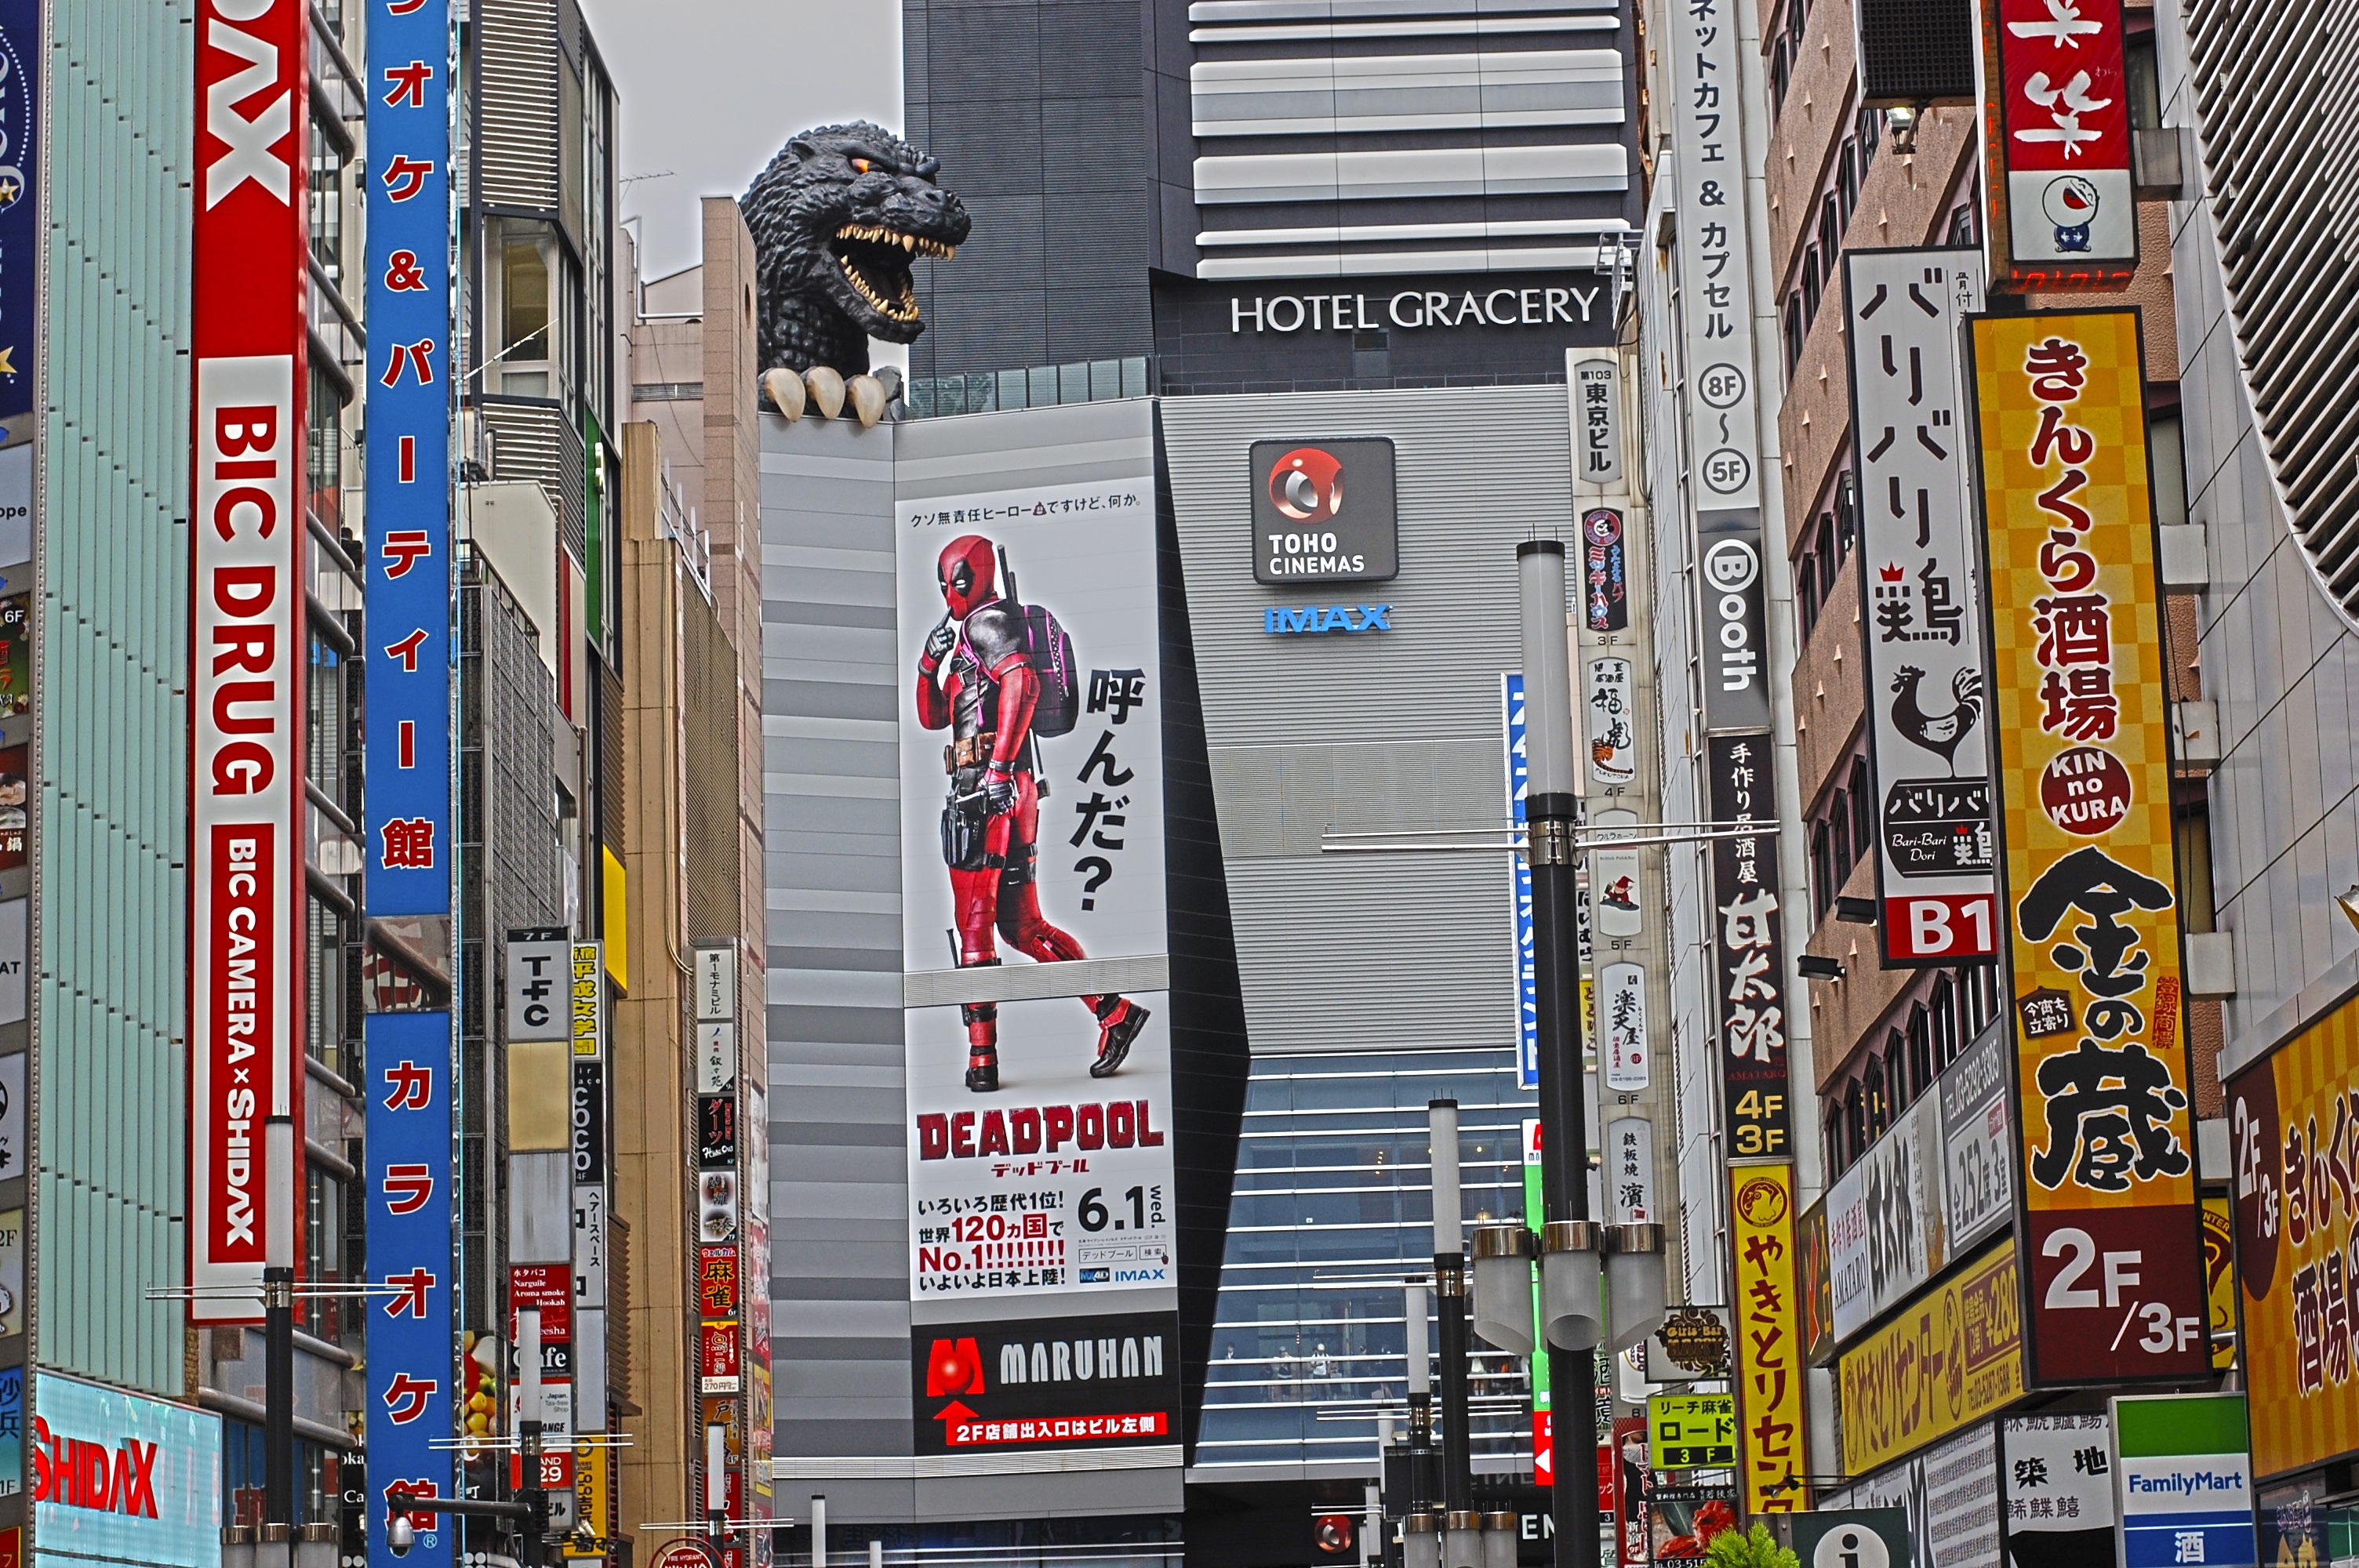
architecture, structure, road, street, building, city, urban, wall, advertising, downtown, banner, facade, tourism, japan, public transport, capital, art, avenue, tokyo, infrastructure, houses, mural, cities, urban landscape, urban area